Wendell Commercial Historic District

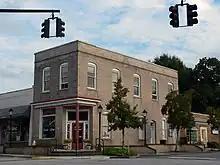
The old Bank of Wendell building on the southeast corner of Main Street and Third

The Wendell Commercial Historic District is a national historic district encompassing the historic central business district of Wendell, North Carolina, a town in eastern Wake County. The district is notable for its intact collection of one- and two-story brick masonry commercial buildings executed in the vernacular style typical of eastern North Carolina communities in the first half of the twentieth century. The roughly three-block district is bounded on the north by the 1906 Raleigh-Pamlico Railroad tracks, on the east by Pine Street, on the south by the rear property lines of the structures fronting Third Street, and on the west by the rear property lines of the buildings fronting Main Street. The district was listed on the National Register of Historic Places in July 1998.